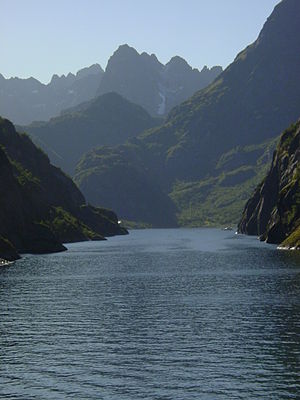
Trollfjorden
Trollfjorden med Trollfjordtinden i baggrunden
Trollfjorden med Trollfjordtinden i baggrunden
Trollfjorden er sidegren til Raftsundet længst mod syd i regionen Vesterålen og i Hadsel kommune. Den tre km lange fjord er kun ca. 70 m bred i mundingen, men udvider sig i bunden. Næppe noget sted i Vesterålen har været så gennemfotograferet, filmet og malet som dette 2 km lange øksehug i Raftsundets vestre række af tinder. Når man oplever den, forstår man hvorfor; den er trolsk, trang og meget smuk – et trækplaster for turister uden sidestykke, i et område som oplevede turisme næsten før begrebet blev kendt. Der var tidligere vandfald i bunden af fjorden, men de er lagt i rør for at udvinde elektricitet.